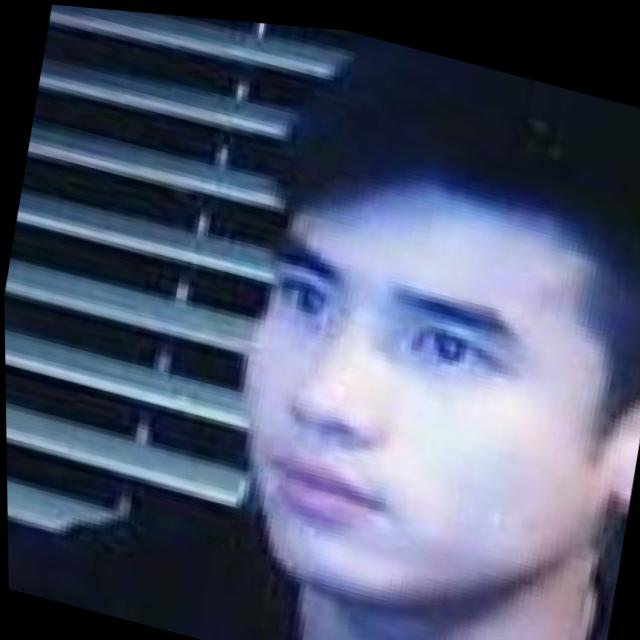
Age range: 21-44